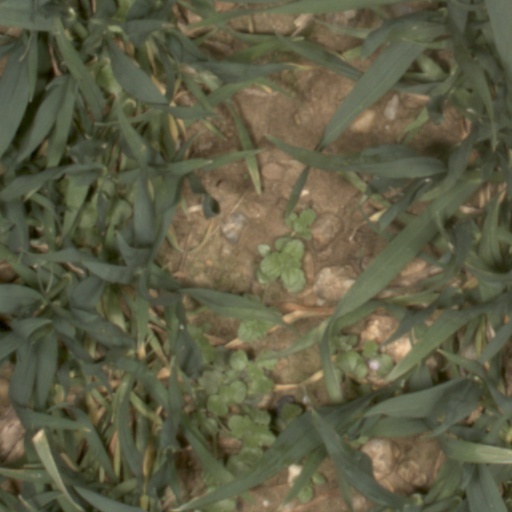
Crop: wheat